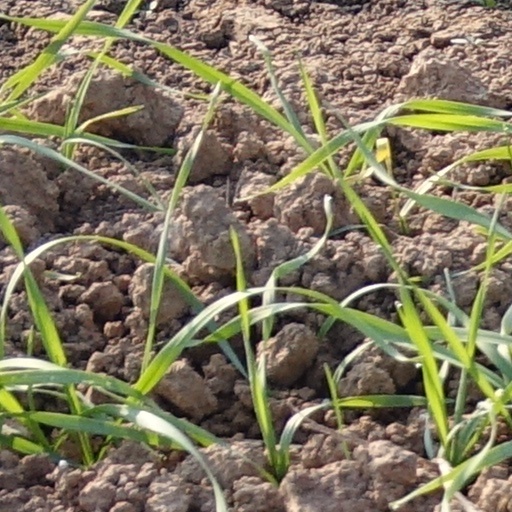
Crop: wheat